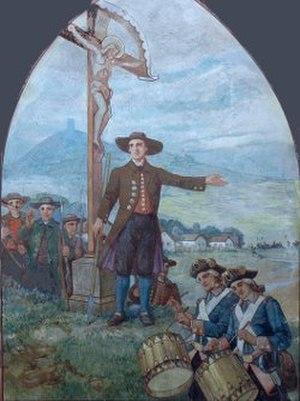
Léglise Saint-Gérard-de-Csanád de Vršac est une église catholique située à Vršac et dans le district du Banat méridional, en Serbie. Elle est inscrite sur la liste des monuments culturels protégés de la République de Serbie.